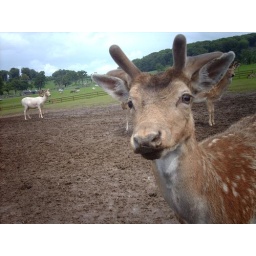
Taken as is, out of the car window before he stuck his head in haha!